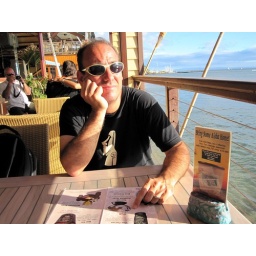
Ok, so it's actually because I'm staring into a setting sun. And because we're catching a plane home in a few hours.